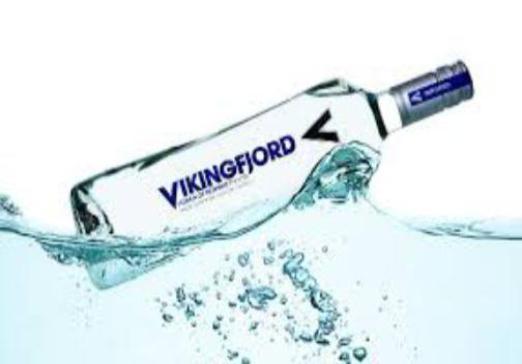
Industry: Food